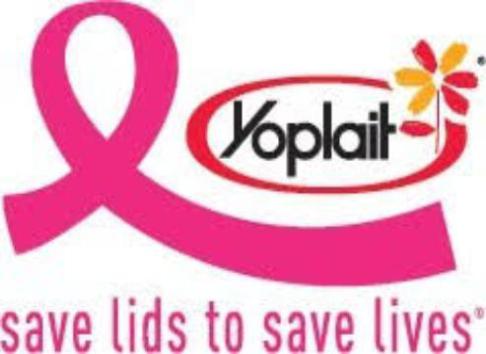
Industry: Leisure